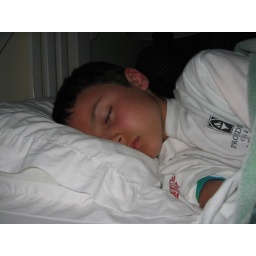
Luis sleeping in the bed at the key west hotel room2